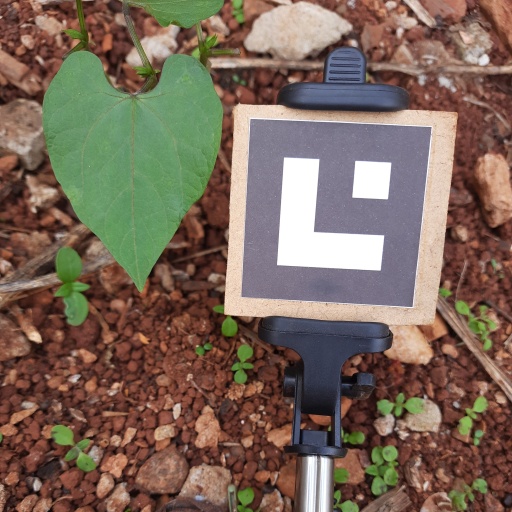
Observations: flat surface, no eating holes, under shade